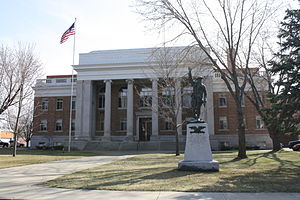
Ed Gein / Biografi / Retssagen
Retsbygningen i Waushara County, hvor Ed Gein blev dømt.
"Edward Theodore ""Ed"" Gein var en amerikansk morder og gravrøver. Hans forbrydelser blev begået omkring hans hjemby Plainfield, Wisconsin og samlede udbredt opmærksomhed efter at myndighederne opdagede, at Gein havde gravet lig op fra lokale kirkegårde og havde lavet trofæer og souvenirs af deres knogler og hud. Gein tilstod at have dræbt to kvinder – værtshusejer Mary Hogan den 8. december 1954 og isenkræmmer Bernice Worden den 16. november 1957. Oprindeligt blev han fundet uegnet til retsforfølgelse, men efter en tilståelse på en sikret anstalt i 1968 blev han anklaget for mordet på Worden og idømt livsvarigt fængsel, som han afsonede på et psykiatrisk hospital.